Les cent vierges

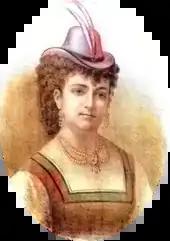
Anna Van Ghell as Gabrielle, Paris 1872

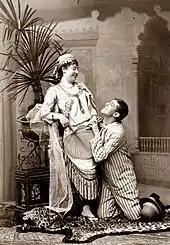
Jeanne Thibault as Gabrielle and Eugène Paravicini as Anatole in Paris revival, 1885

The Governor, Sir Jonathan Plupersonn, and his secretary, Brididick, sympathise with, and indeed share, the frustration of the love-starved colonists. Finally a ship arrives. But it holds only 19 women – including Eglantine and Gabrielle. The rest have jumped ship at stopovers. Anatole and Poulardot have sailed in pursuit; they hide to listen and see without being seen. Gabrielle and Eglantine protest and firmly refuse to be married again. The virtue of their wives comforts the two, but their contentment is short-lived: the Governor announces that if the women's husbands come to the island, they will be thrown into the sea. Moments later both husbands have the opportunity to make themselves known to their wives, and a plan is concocted. Poulardot and Anatole, disguised as women, are presented to the Governor as mother and daughter. The allocation of the available brides takes place by drawing lots. The wives are drawn by two colonists; Anatole and Poulardot find themselves engaged to marry the Governor and his secretary.